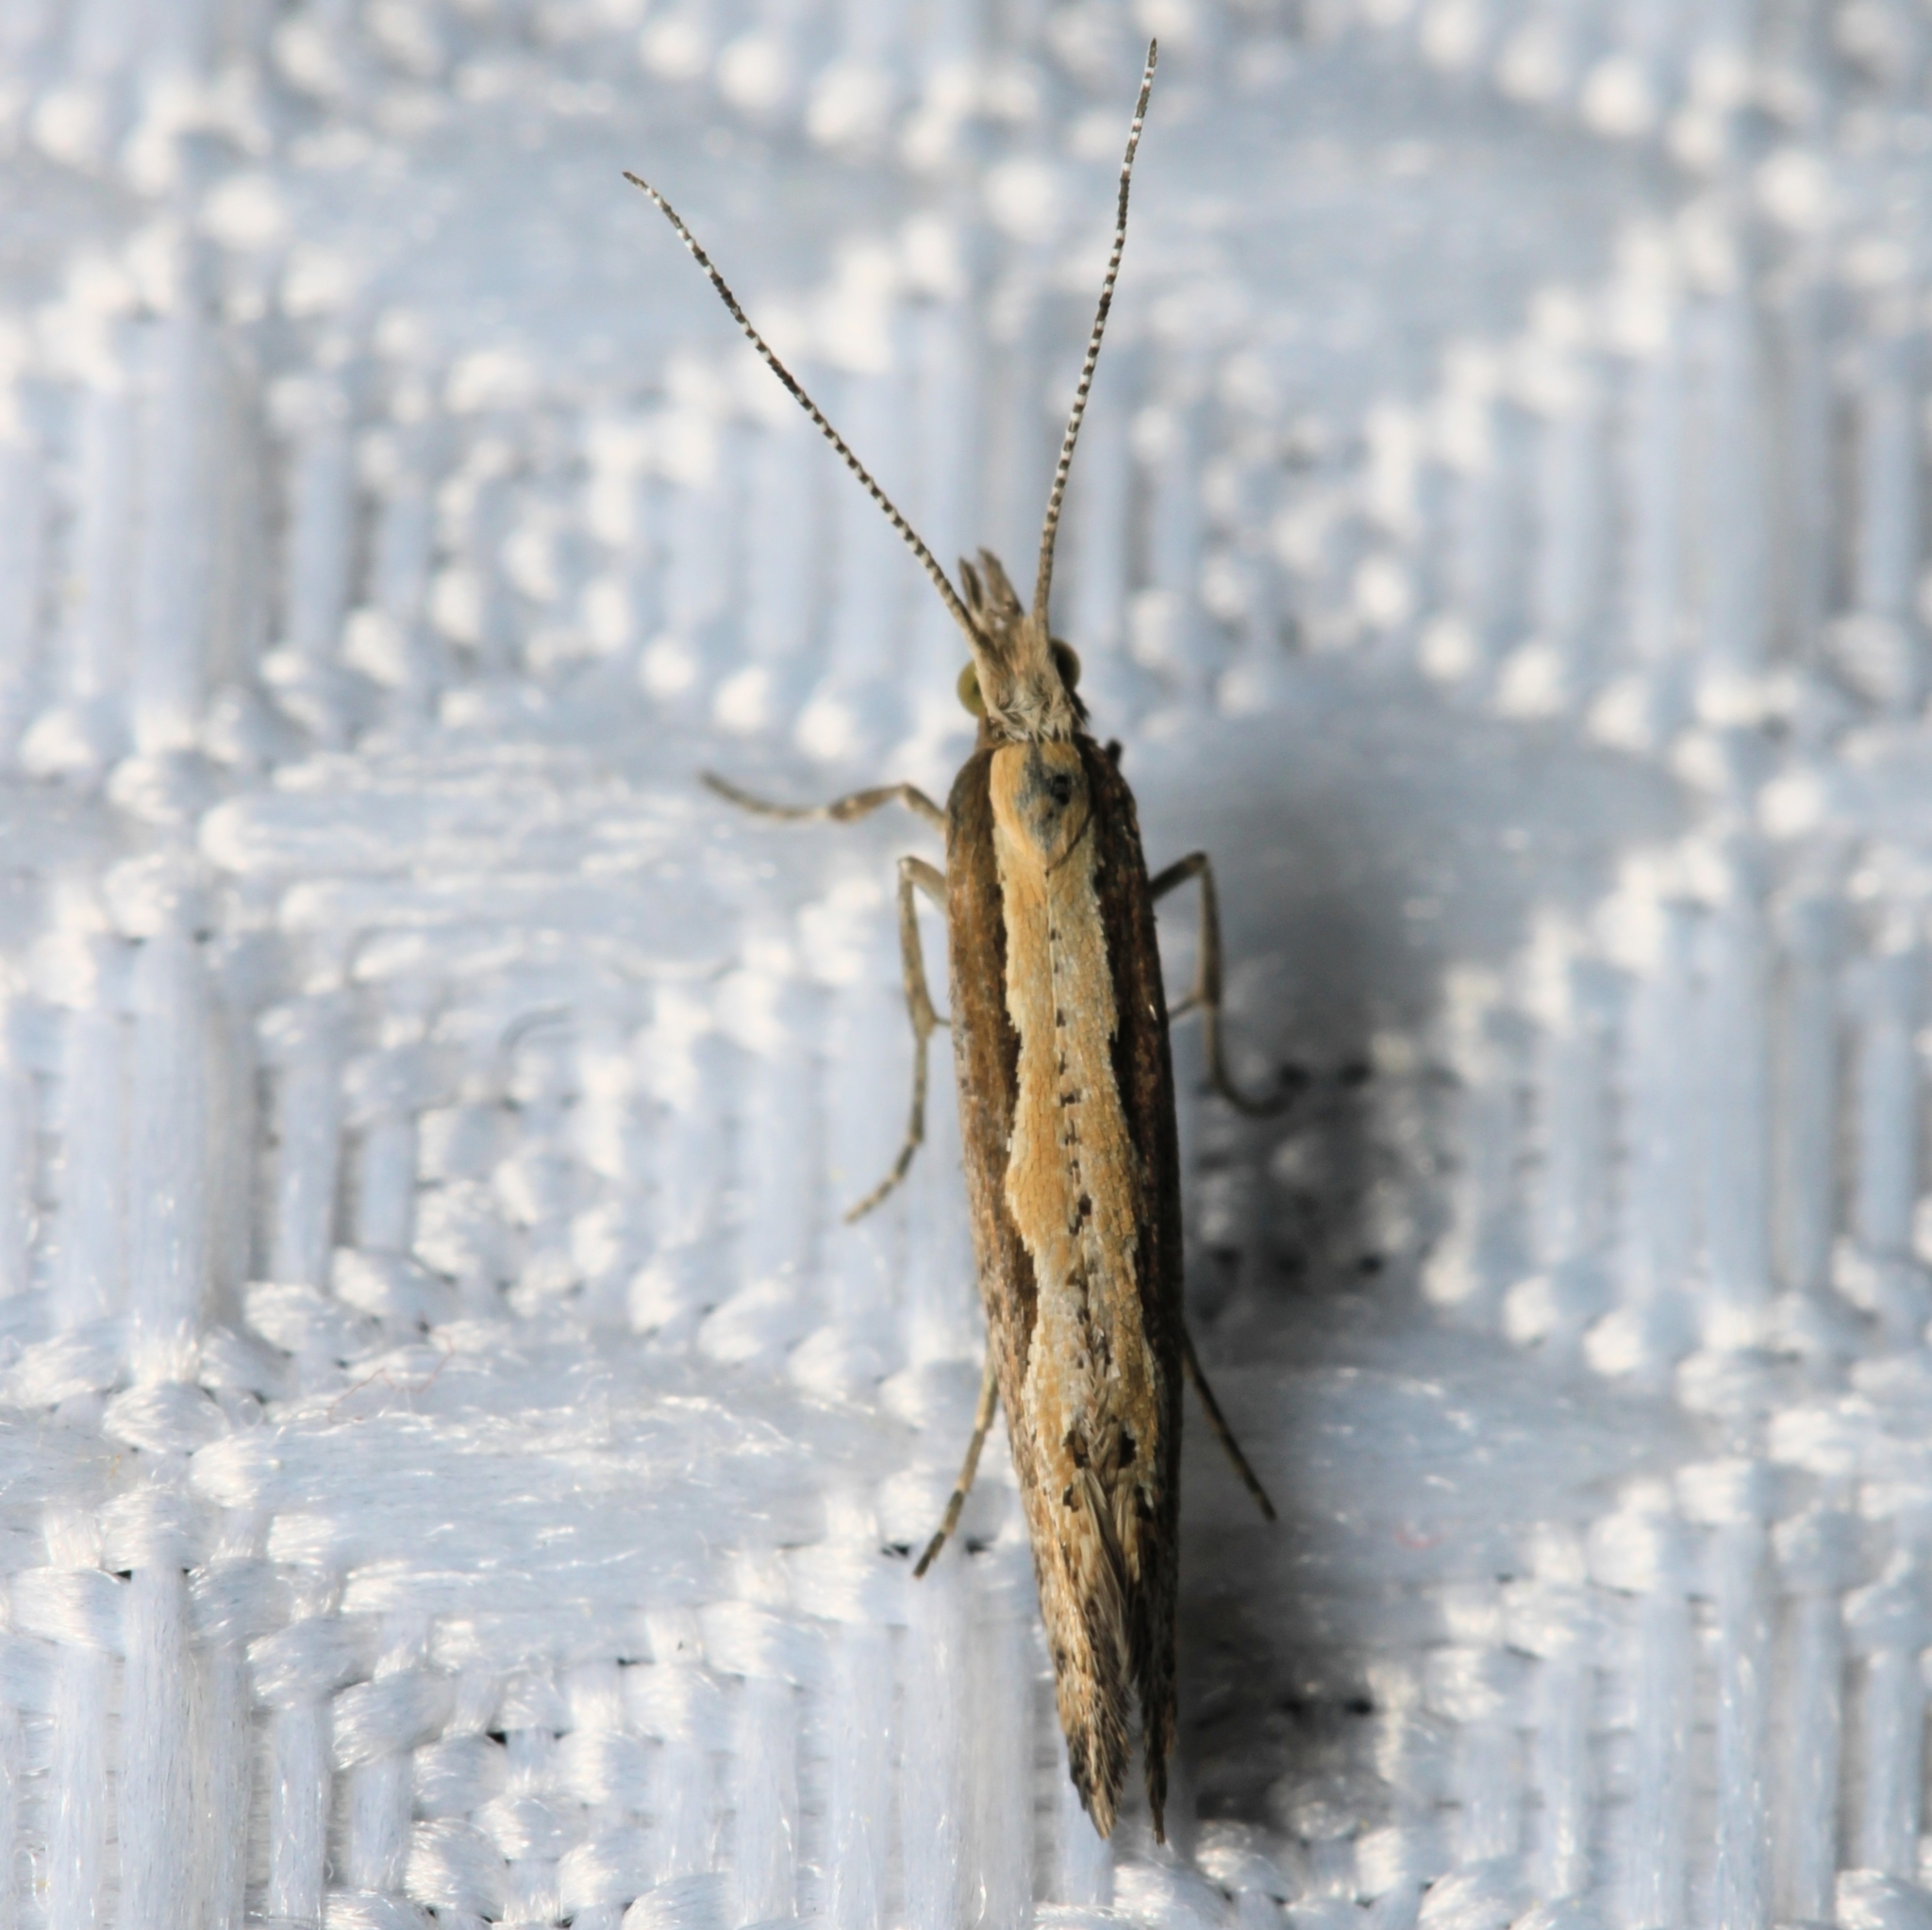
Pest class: diamondback_moth